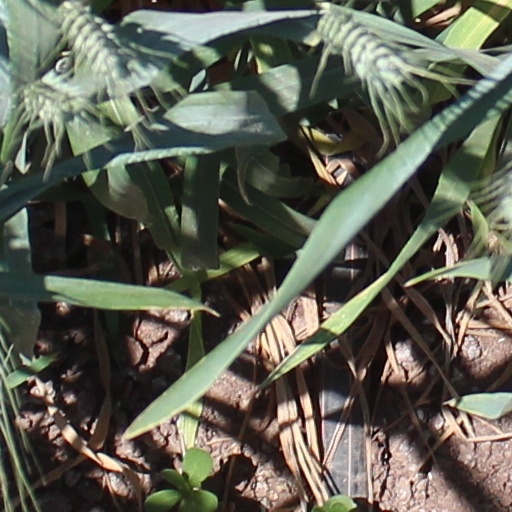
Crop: wheat